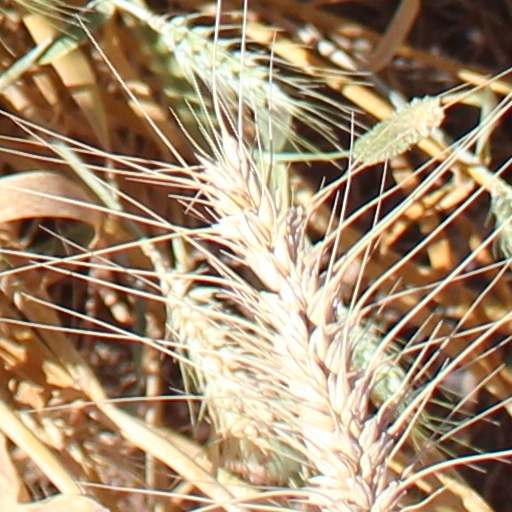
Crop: wheat